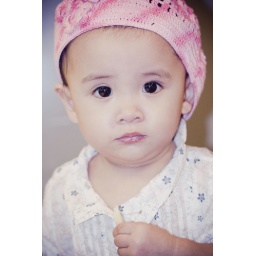
Lovely girl in her pink bonnet.